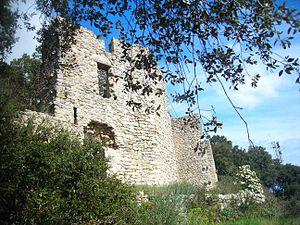
Flassans-sur-Issole est une commune française située dans le département du Var en région Provence-Alpes-Côte d'Azur.